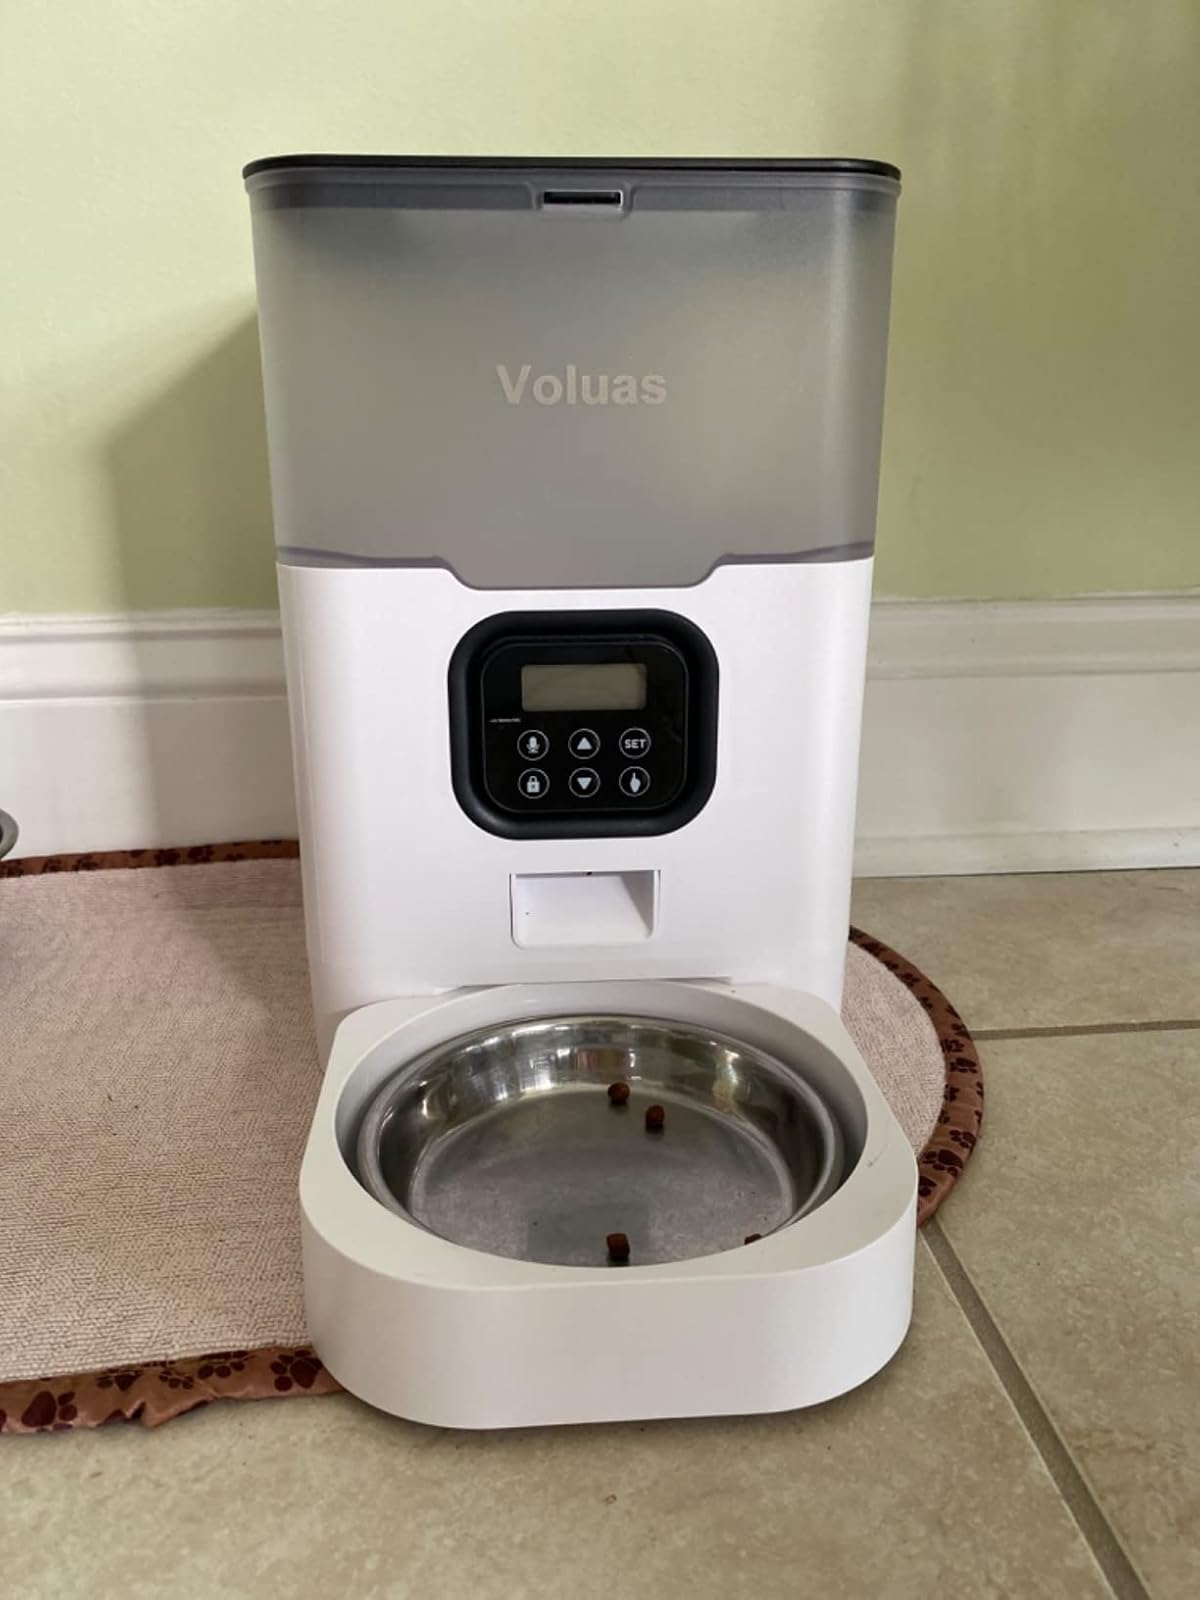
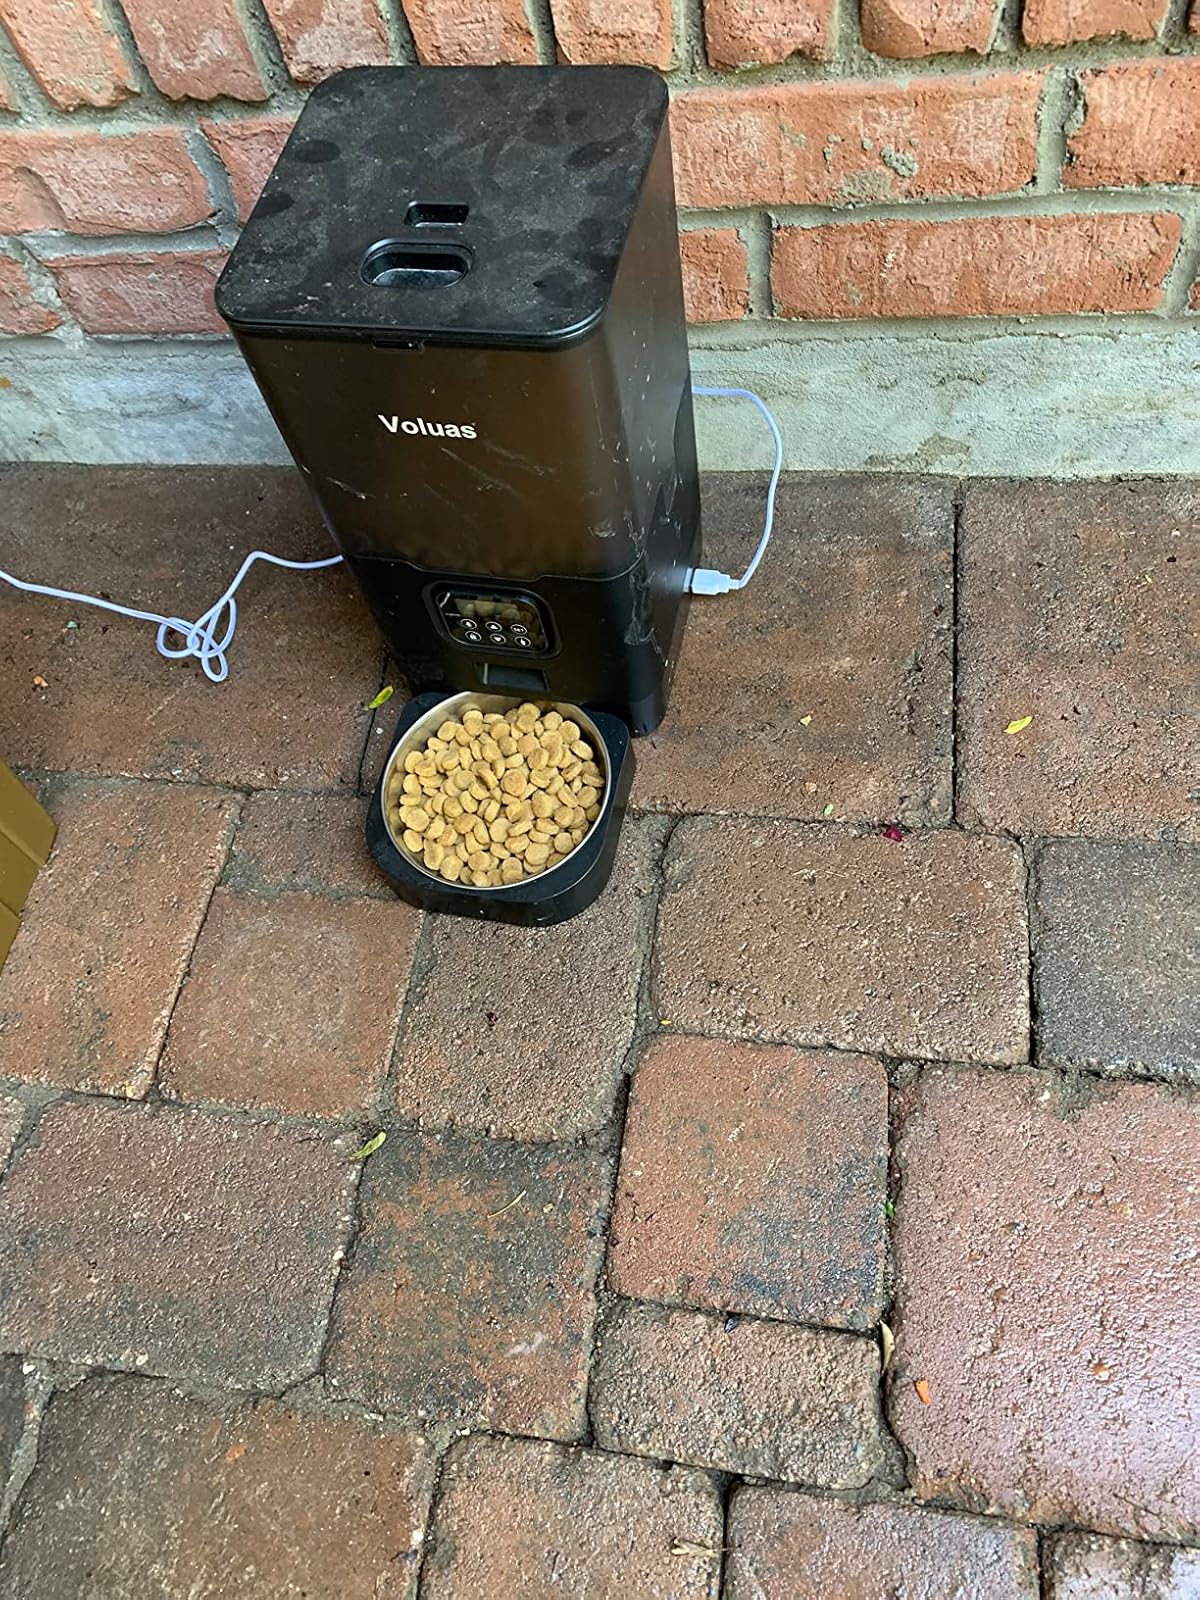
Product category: items_feeder
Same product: no